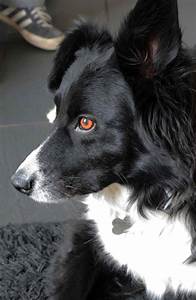
Label: dog